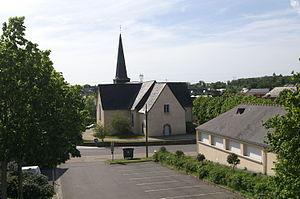
Église de Vezin-le-Coquet. Brezhoneg: Iliz Gwezin.